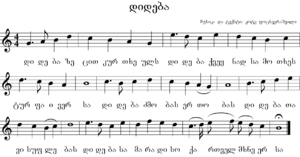
Dideba
Partitur for Dideba
Dideba var nationalsangen i Georgien fra 1918 til 1920, og fra 14. november 1990 til 23. april 2004. Den var skrevet og komponeret af Kote Potskhverashvili. Sangen blev erstattet af Tavisupleba.